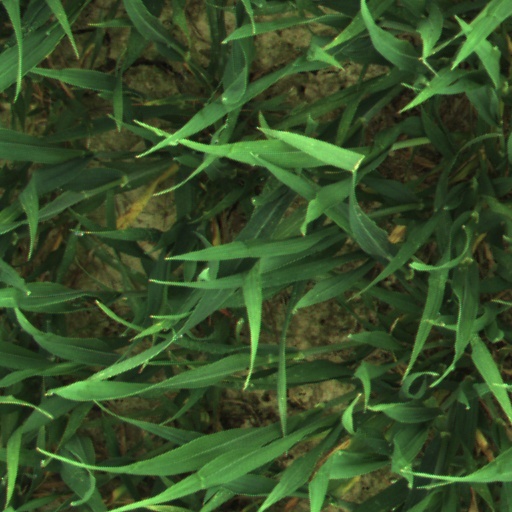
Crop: wheat